Matt DiBenedetto

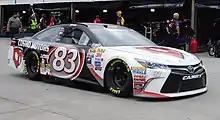
DiBenedetto's No. 83 at Martinsville Speedway in 2016

On December 13, 2024, Viking Motorsports announced that they would be switching from Ford to Chevrolet, officially ending their partnership with RSS Racing. It was later announced that DiBenedetto would return to the team to drive the newly renumbered No. 99 full-time. DiBenedetto started season with back-to-back Top 15s in the first 2 races at the 2025 United Rentals 300 and the 2025 Bennett Transportation & Logistics 250. DiBenedetto got his career best result in the NASCAR Xfinity Series at the 2025 Ag-Pro 300 at Talladega finishing 5th.